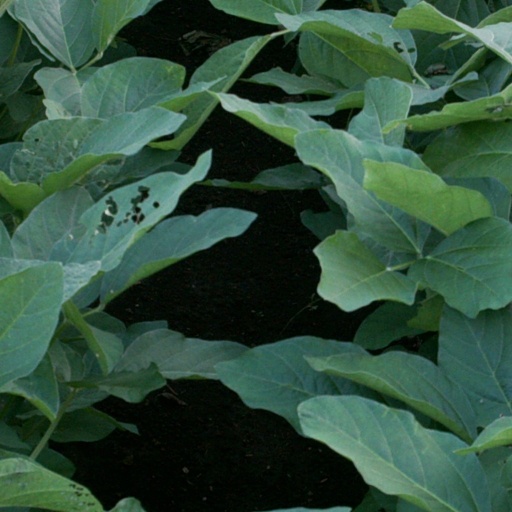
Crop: soybean